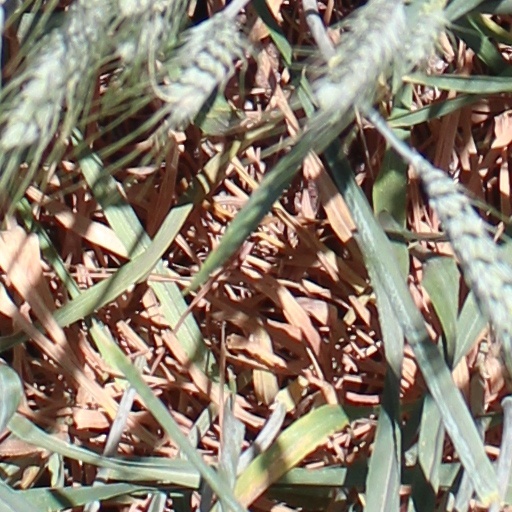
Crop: wheat